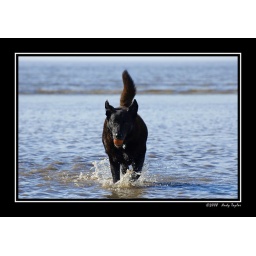
My dog Jake, at a local beach.... he loves to paddle in the water !